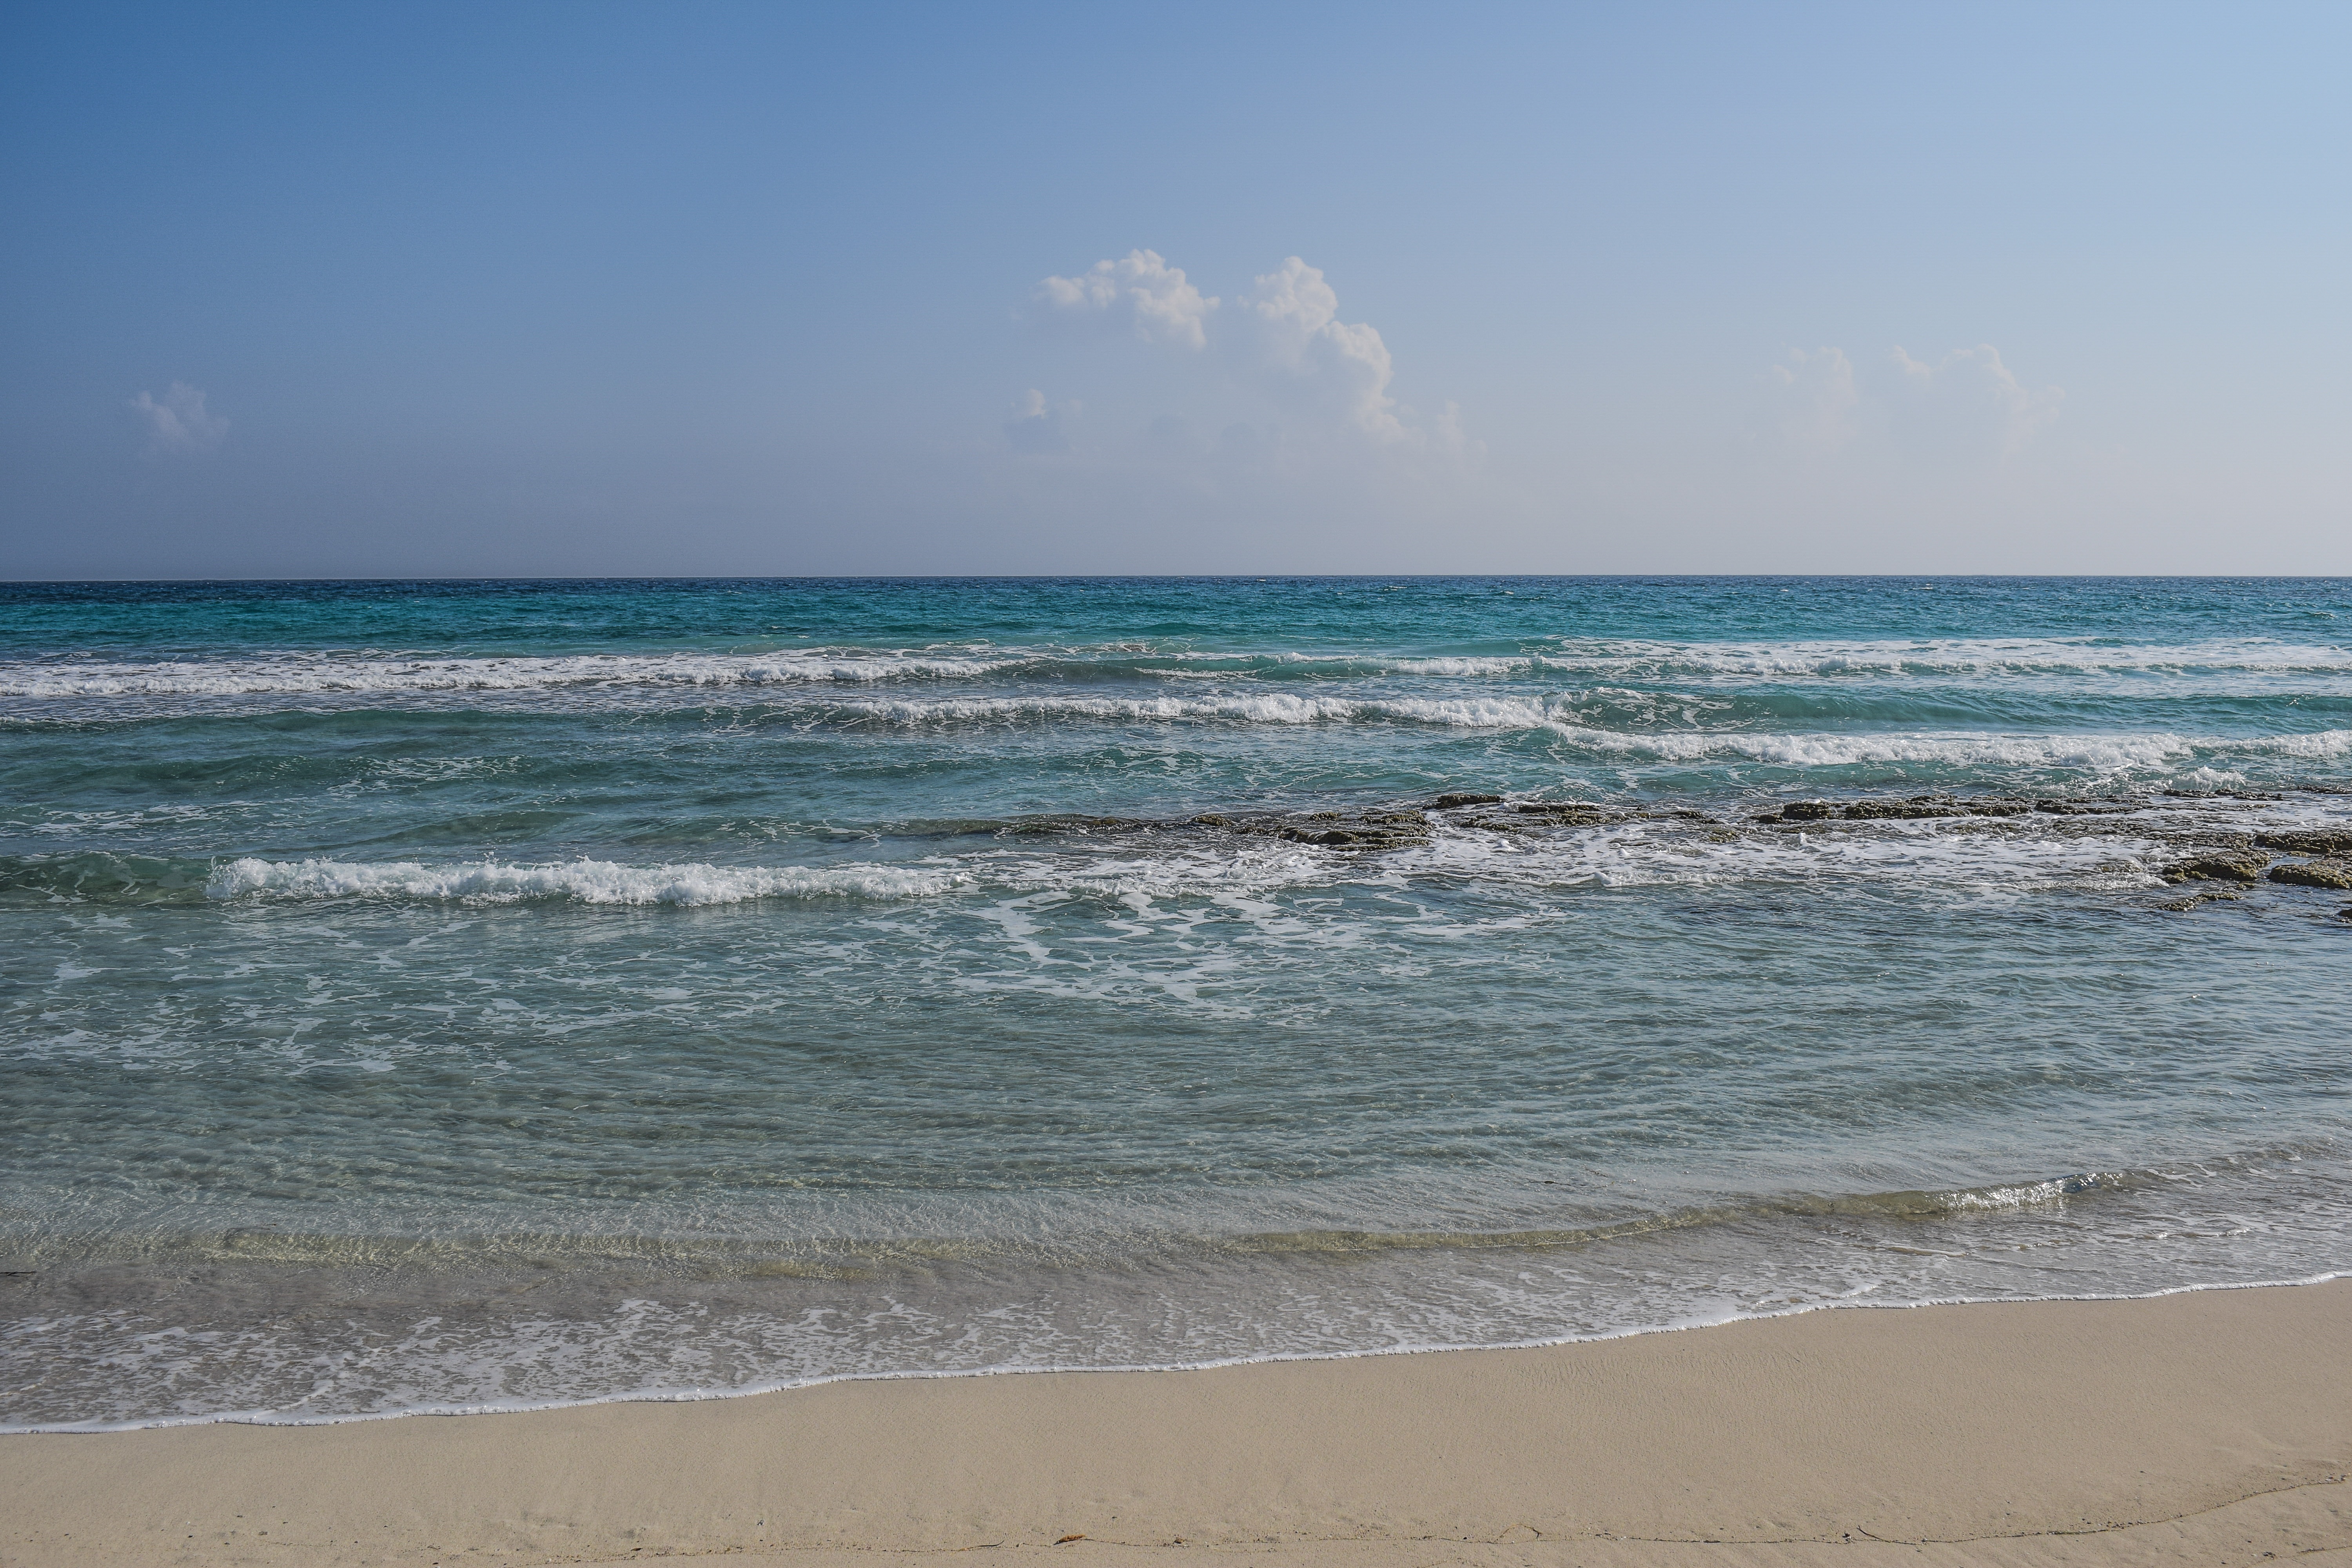
beach, sea, coast, nature, sand, ocean, horizon, shore, wave, vacation, scenery, material, body of water, waves, cyprus, cape, ayia napa, wind wave